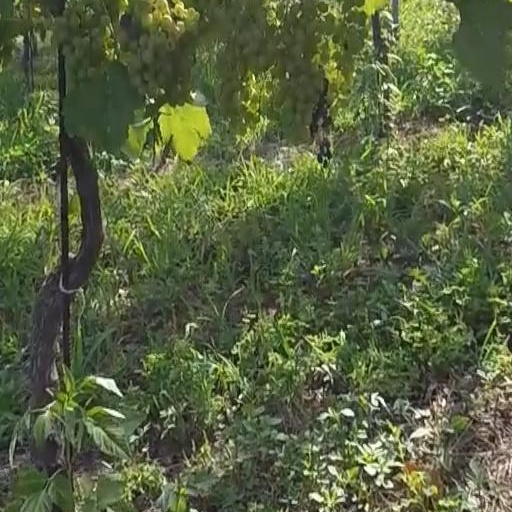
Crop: grape